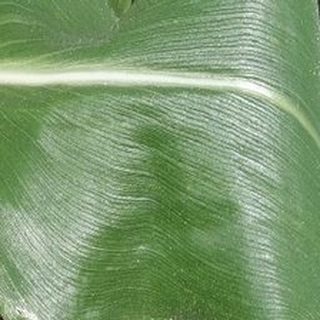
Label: healthy_corn